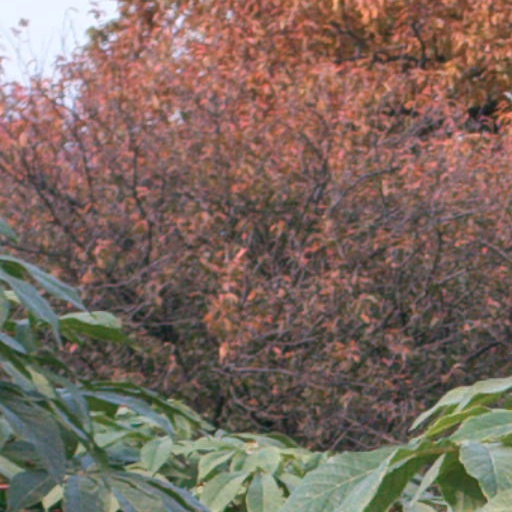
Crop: cassava